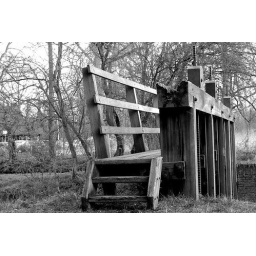
An old wooden wier by the water mill in Eindhoven